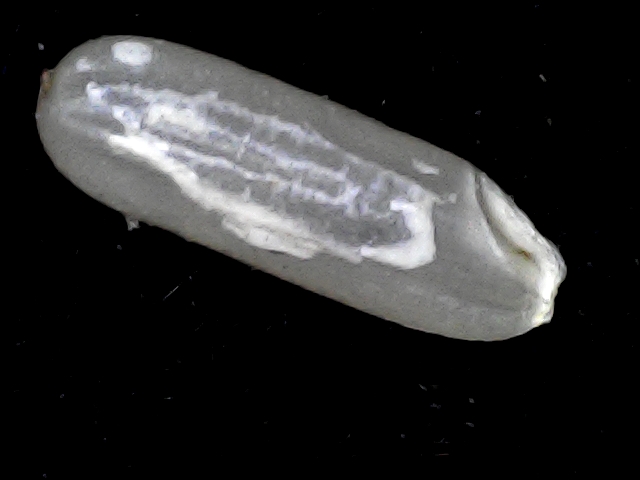
Rice variety: BD87